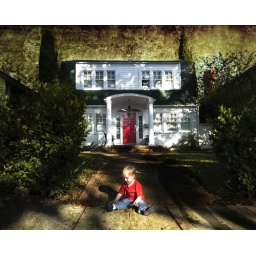
My daughter in front of the Nightmare on Elm street house in LA.